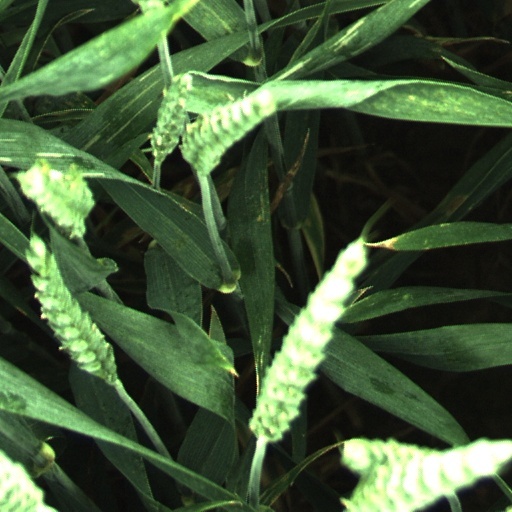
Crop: wheat